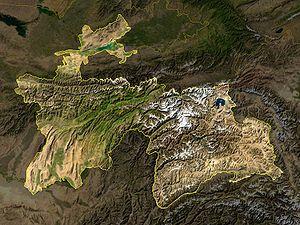
Le Tadjikistan est un pays d'Asie centrale entouré par le Kirghizistan au nord, l'Ouzbékistan au nord et à l'ouest, la Chine à l'est et l'Afghanistan au sud. Son terrain est très accidenté : environ 93 % du pays est couvert de montagnes. Les deux chaînes principales, le Pamir et l'Alaï, abritent les sources de moult fleuves et rivières alimentés par des glaciers ; c'est cette eau qu'on utilise pour irriguer les champs agricoles depuis l'Antiquité. L'autre chaîne importante de cette région de l'Asie, le Tian Shan, touche la frontière nord du pays. Les montagnes séparent les deux plus grandes villes, dans les plaines du sud et du nord.
Le Tadjikistan, en forme longue la république du Tadjikistan ou la république de Tadjikistan, est un pays montagneux d'Asie centrale, sans accès à la mer. Sa capitale est Douchanbé. Il est limitrophe du Kirghizistan au nord-nord-est, de la Chine à l'est, de l'Afghanistan au sud-sud-ouest et de l'Ouzbékistan à l'ouest. C'est le seul État issu de l'ancienne Asie centrale soviétique où la langue dominante n'est pas une langue turque mais iranienne, le tadjik. Les Tadjiks, qui forment le groupe ethnique majoritaire, appartiennent à la famille des peuples iraniens.